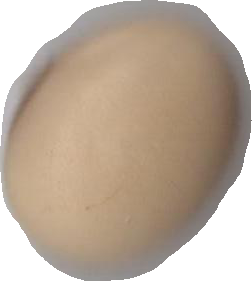
Variety: Anjasmoro